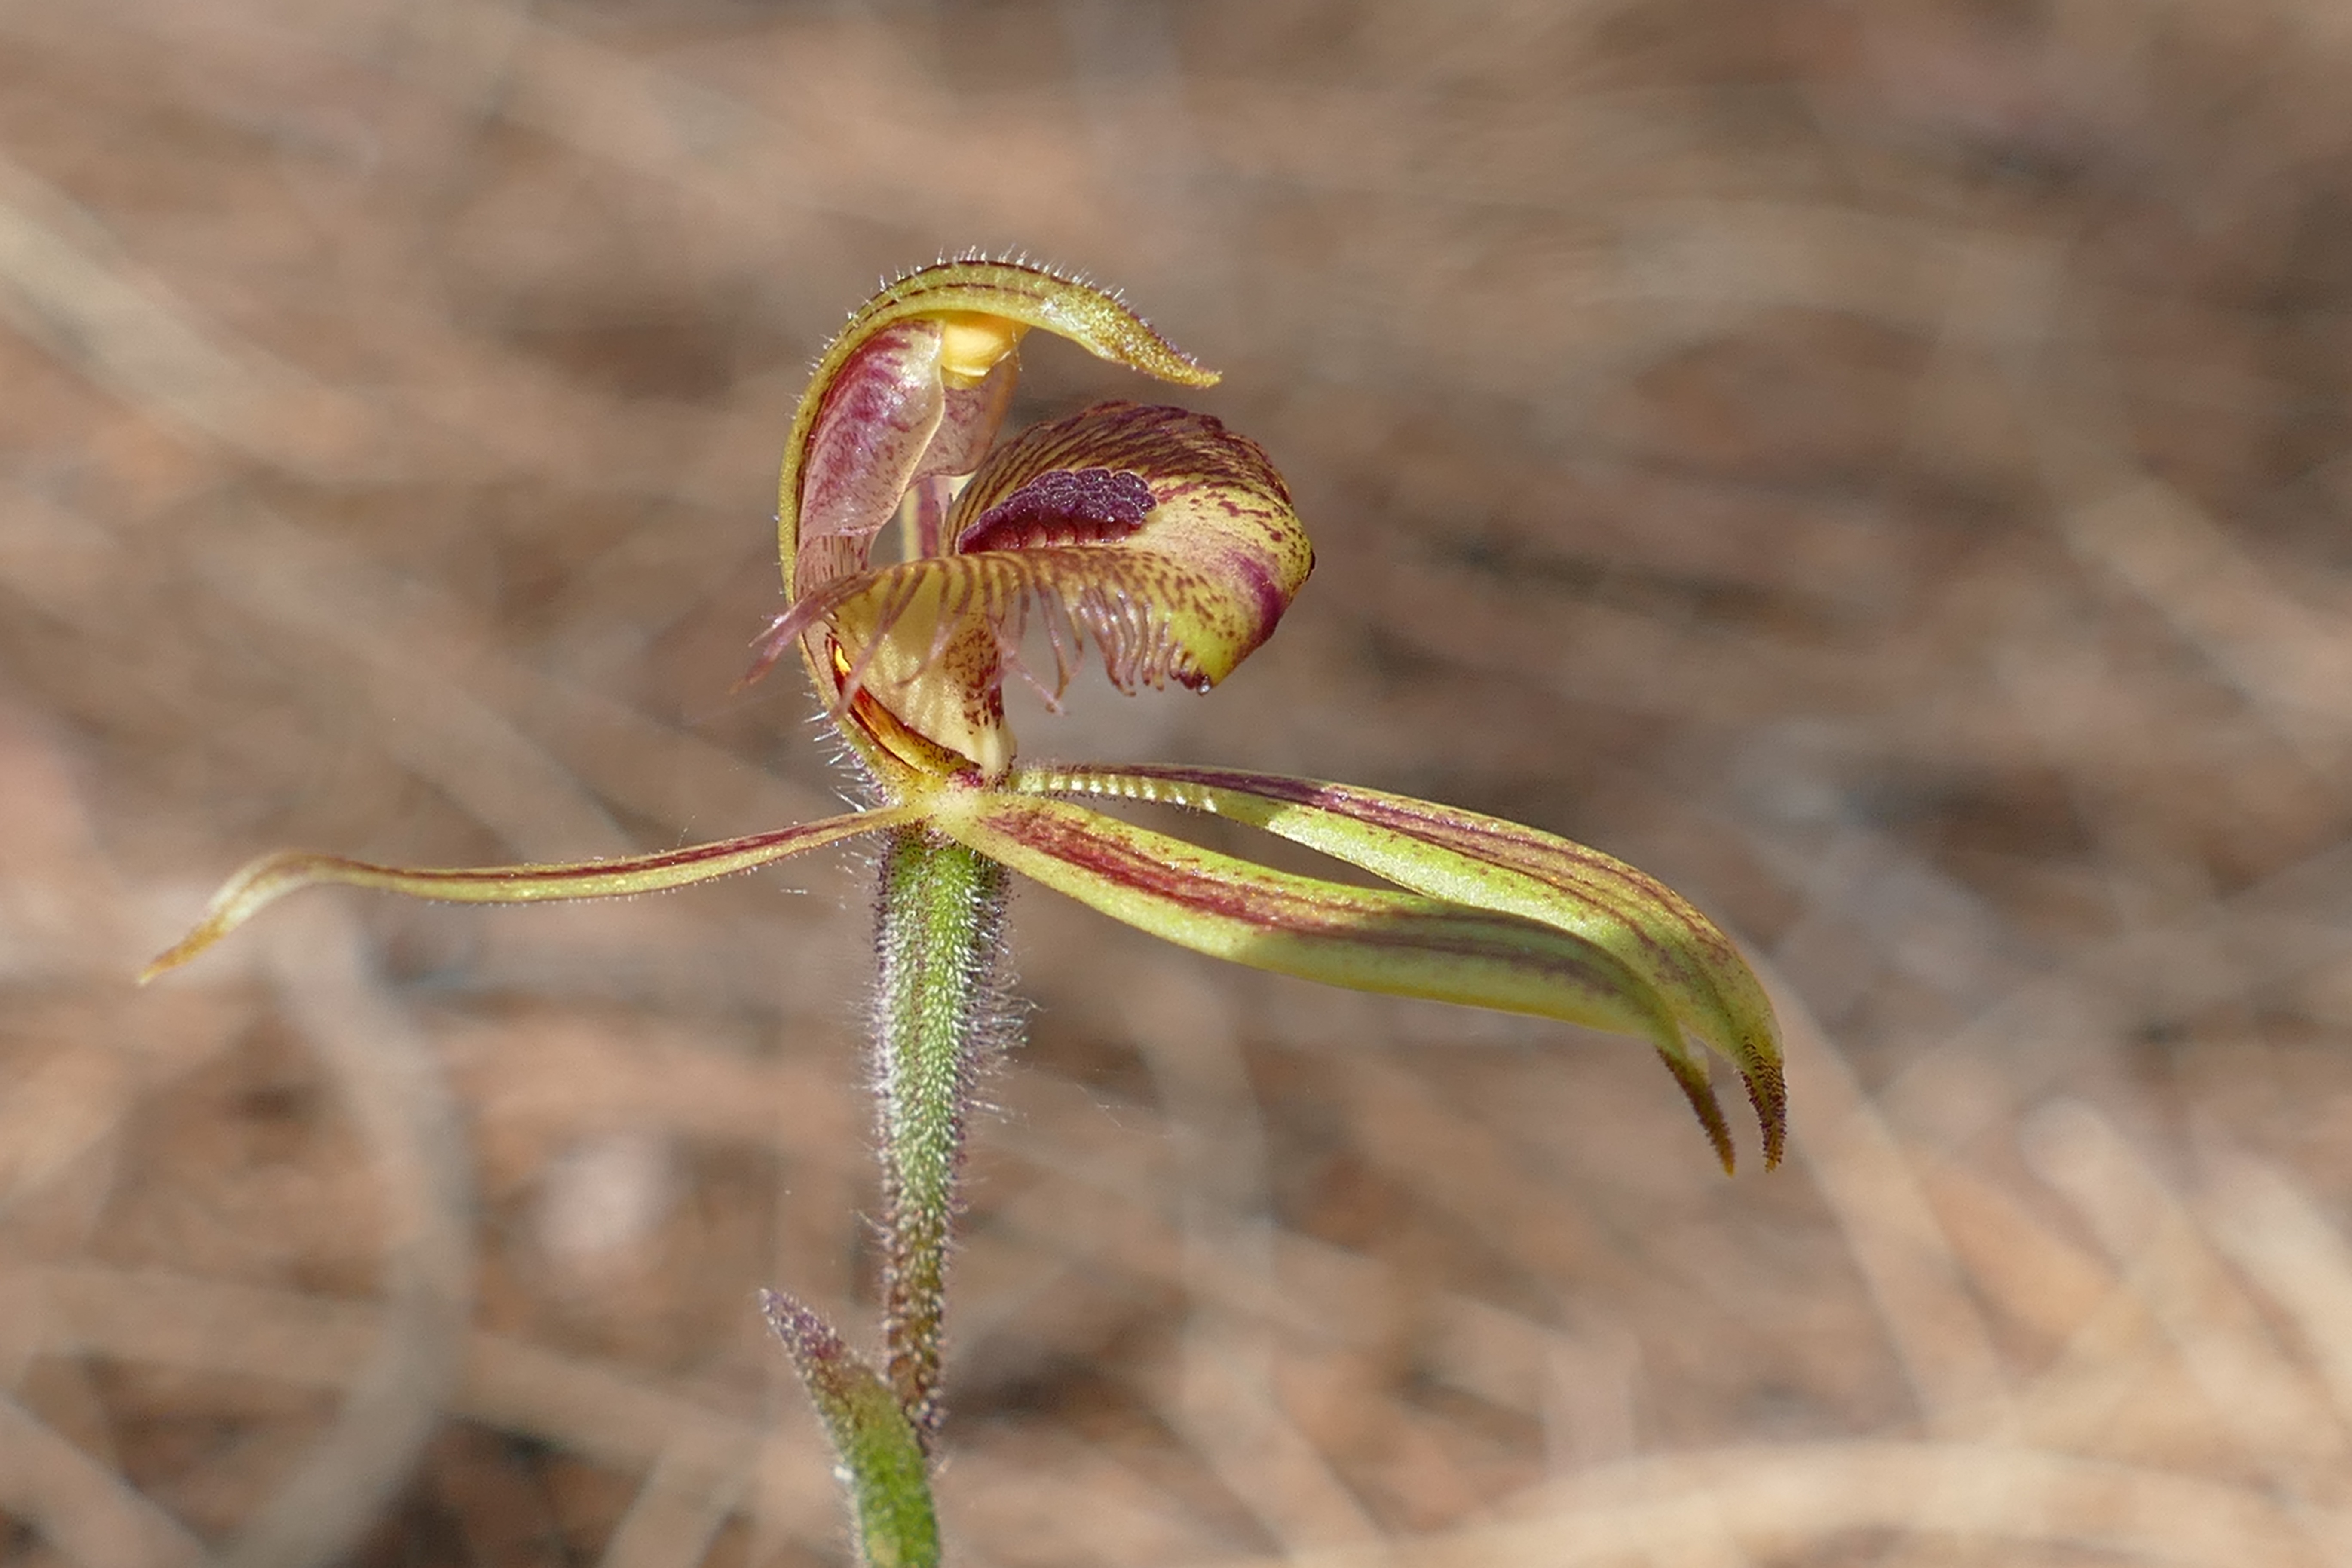
nature, plant, photography, leaf, flower, spring, botany, flora, fauna, orchid, wildflower, close up, exotic, macro photography, flowering plant, spider orchid, grass family, plant stem, land plant